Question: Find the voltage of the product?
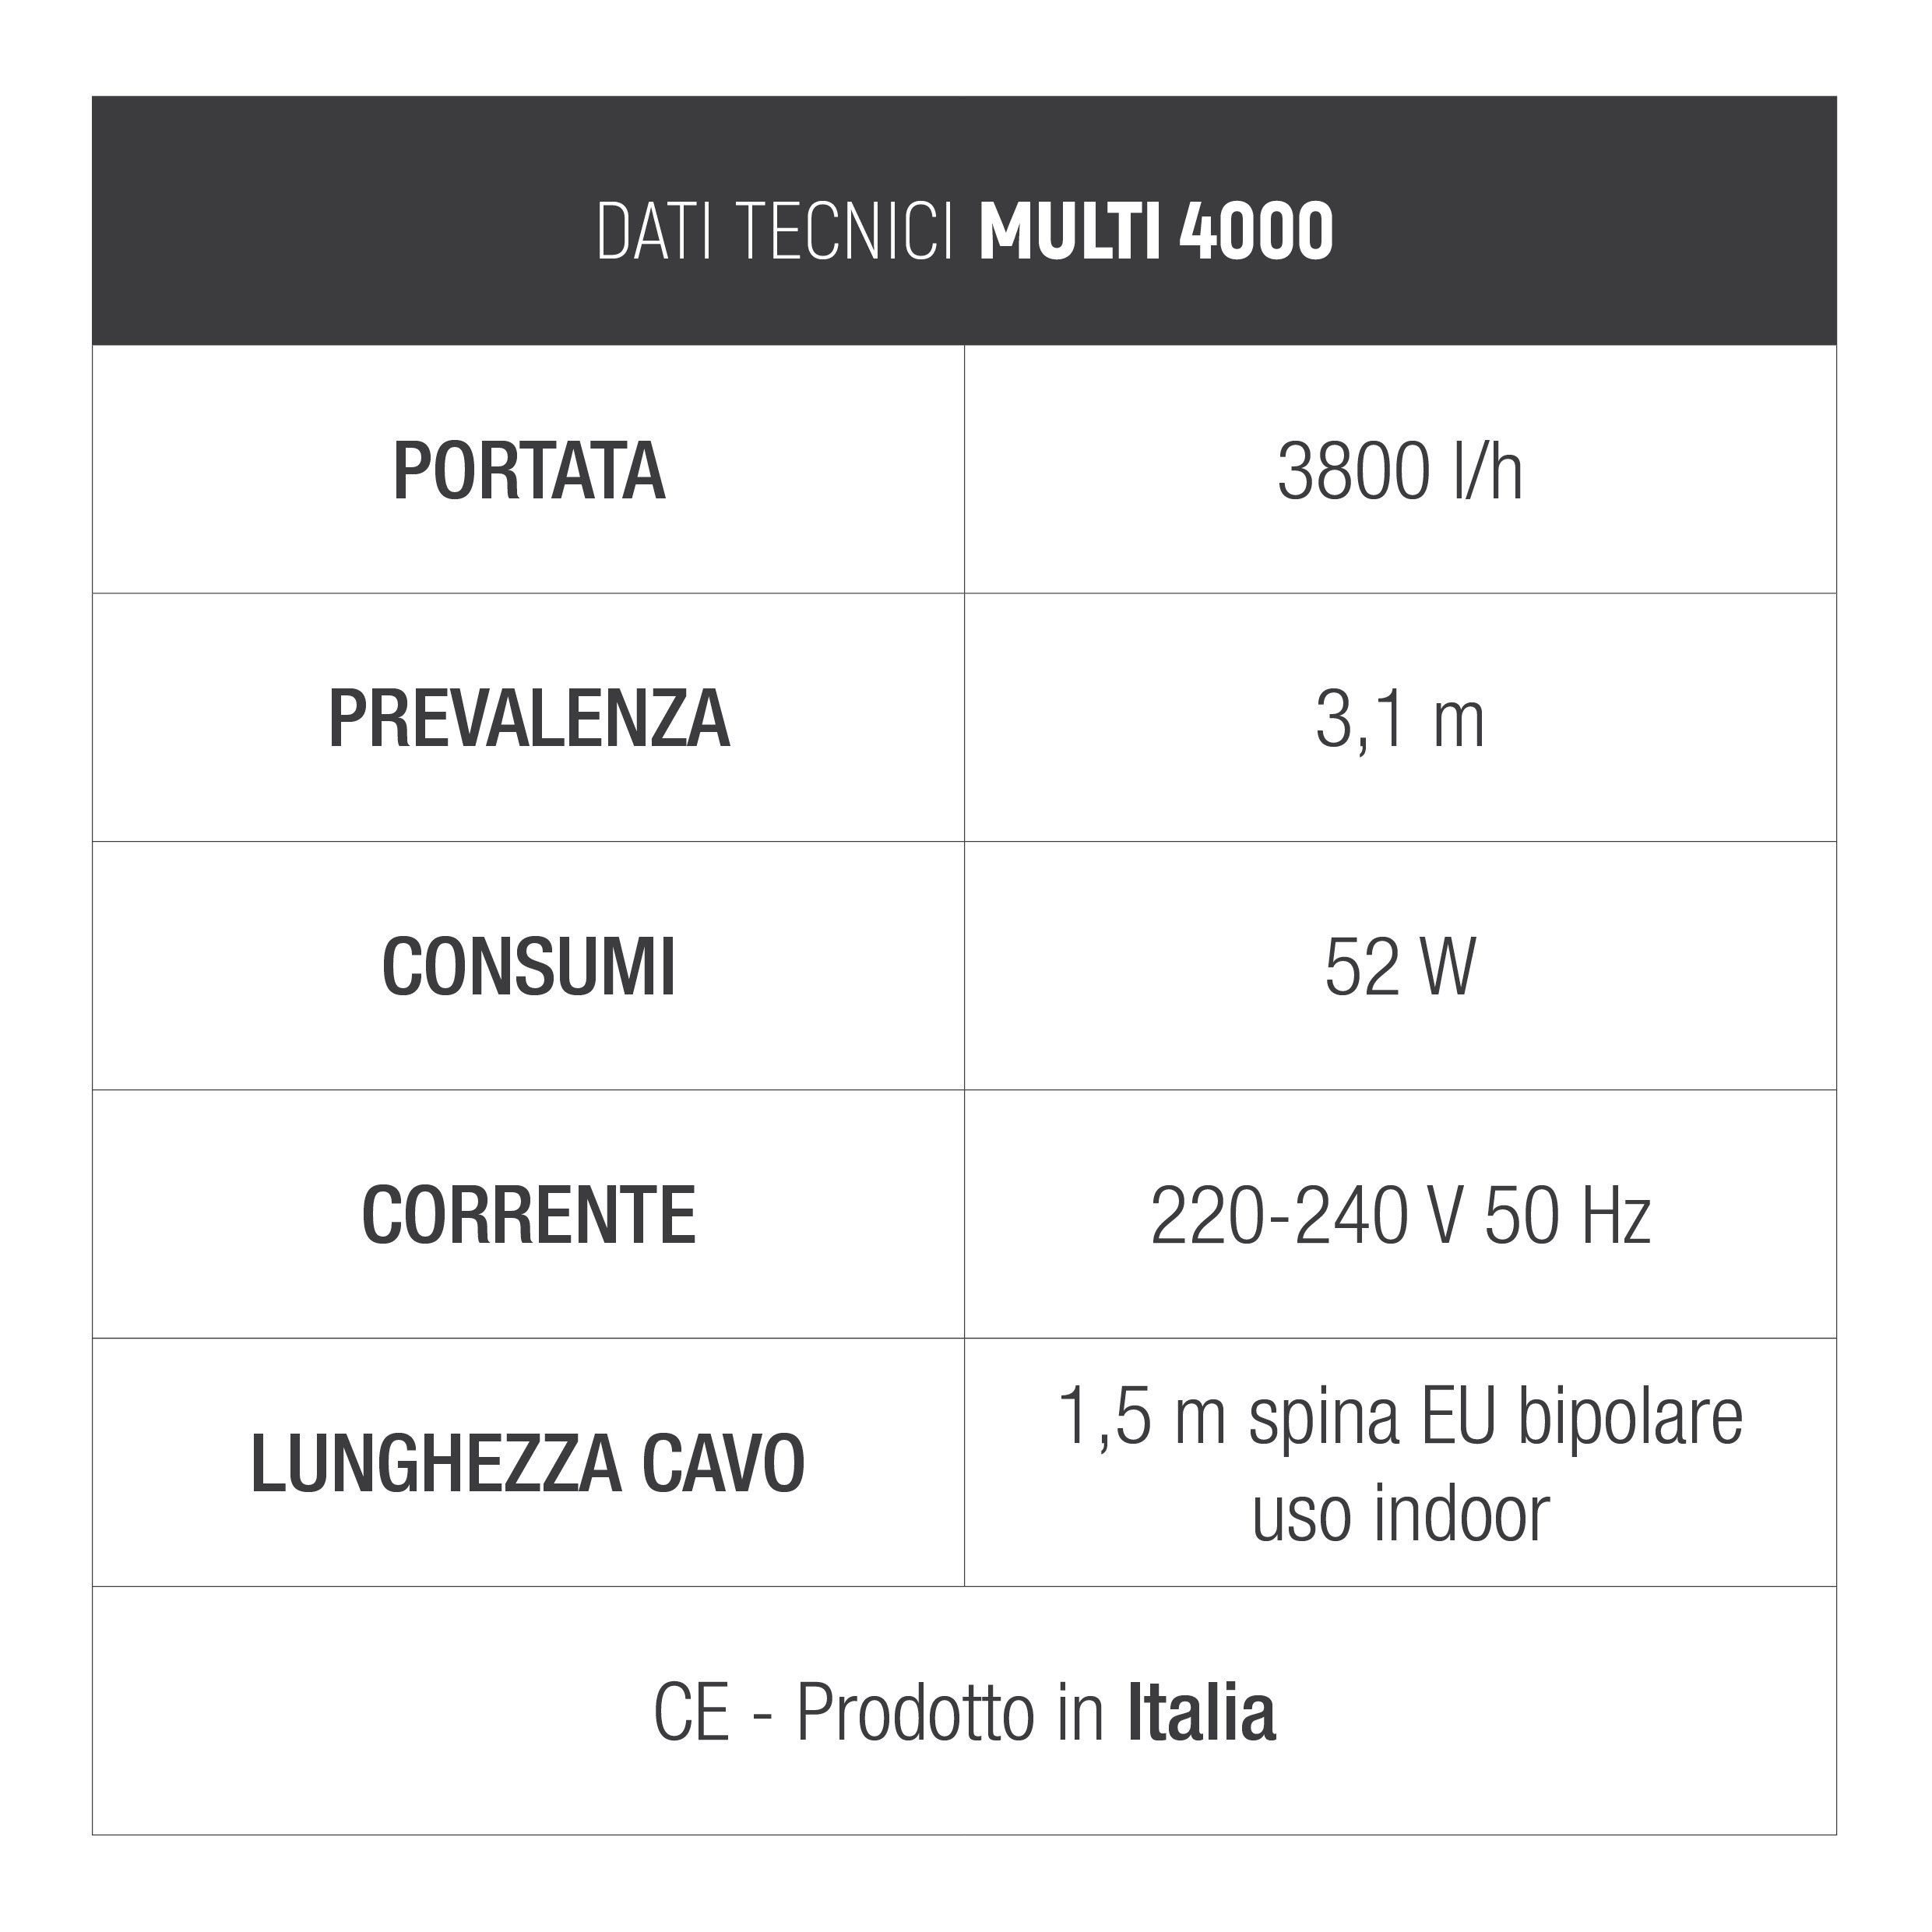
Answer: [220.0, 240.0] volt